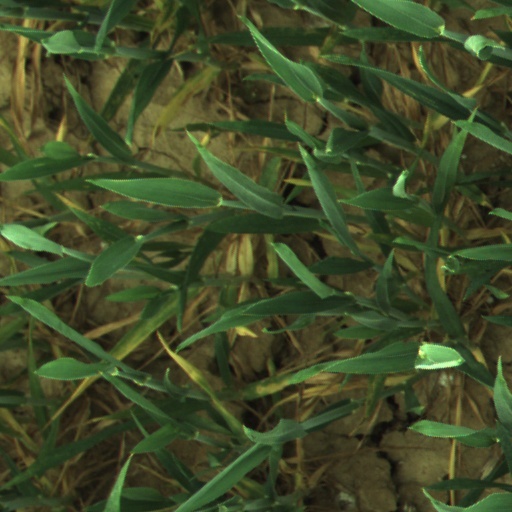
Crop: wheat